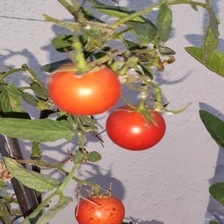
Label: tomato